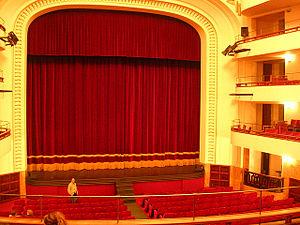
.